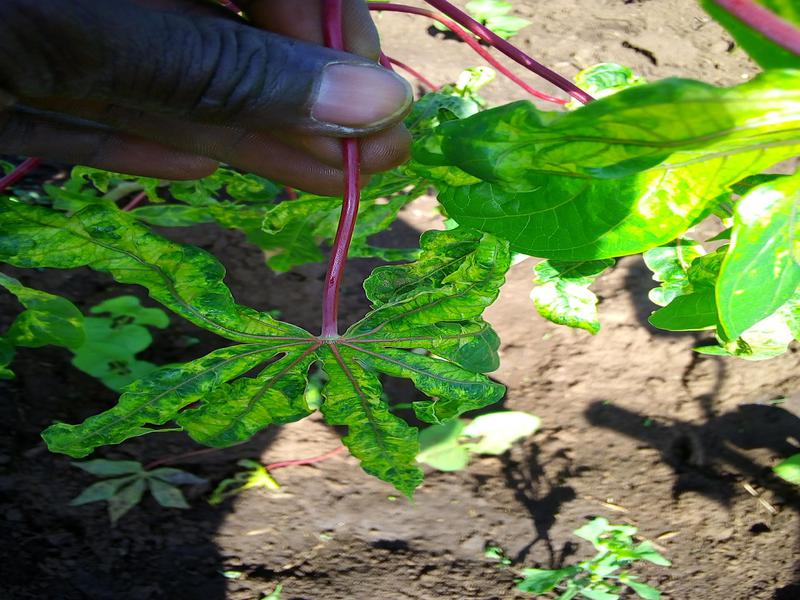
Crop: cassava
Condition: mosaic_disease